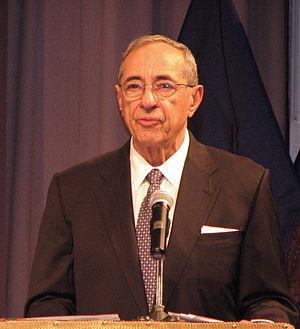
Mario Cuomo, né le 15 juin 1932 et mort le 1ᵉʳ janvier 2015 à New York, est un homme politique américain membre du Parti démocrate et 52ᵉ gouverneur de l'État de New York de 1983 à 1994.